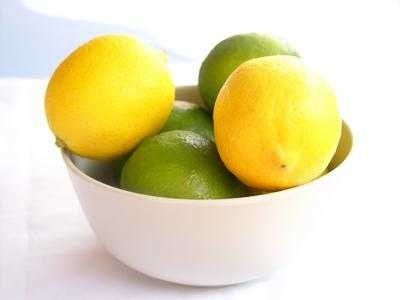
Label: Lemon